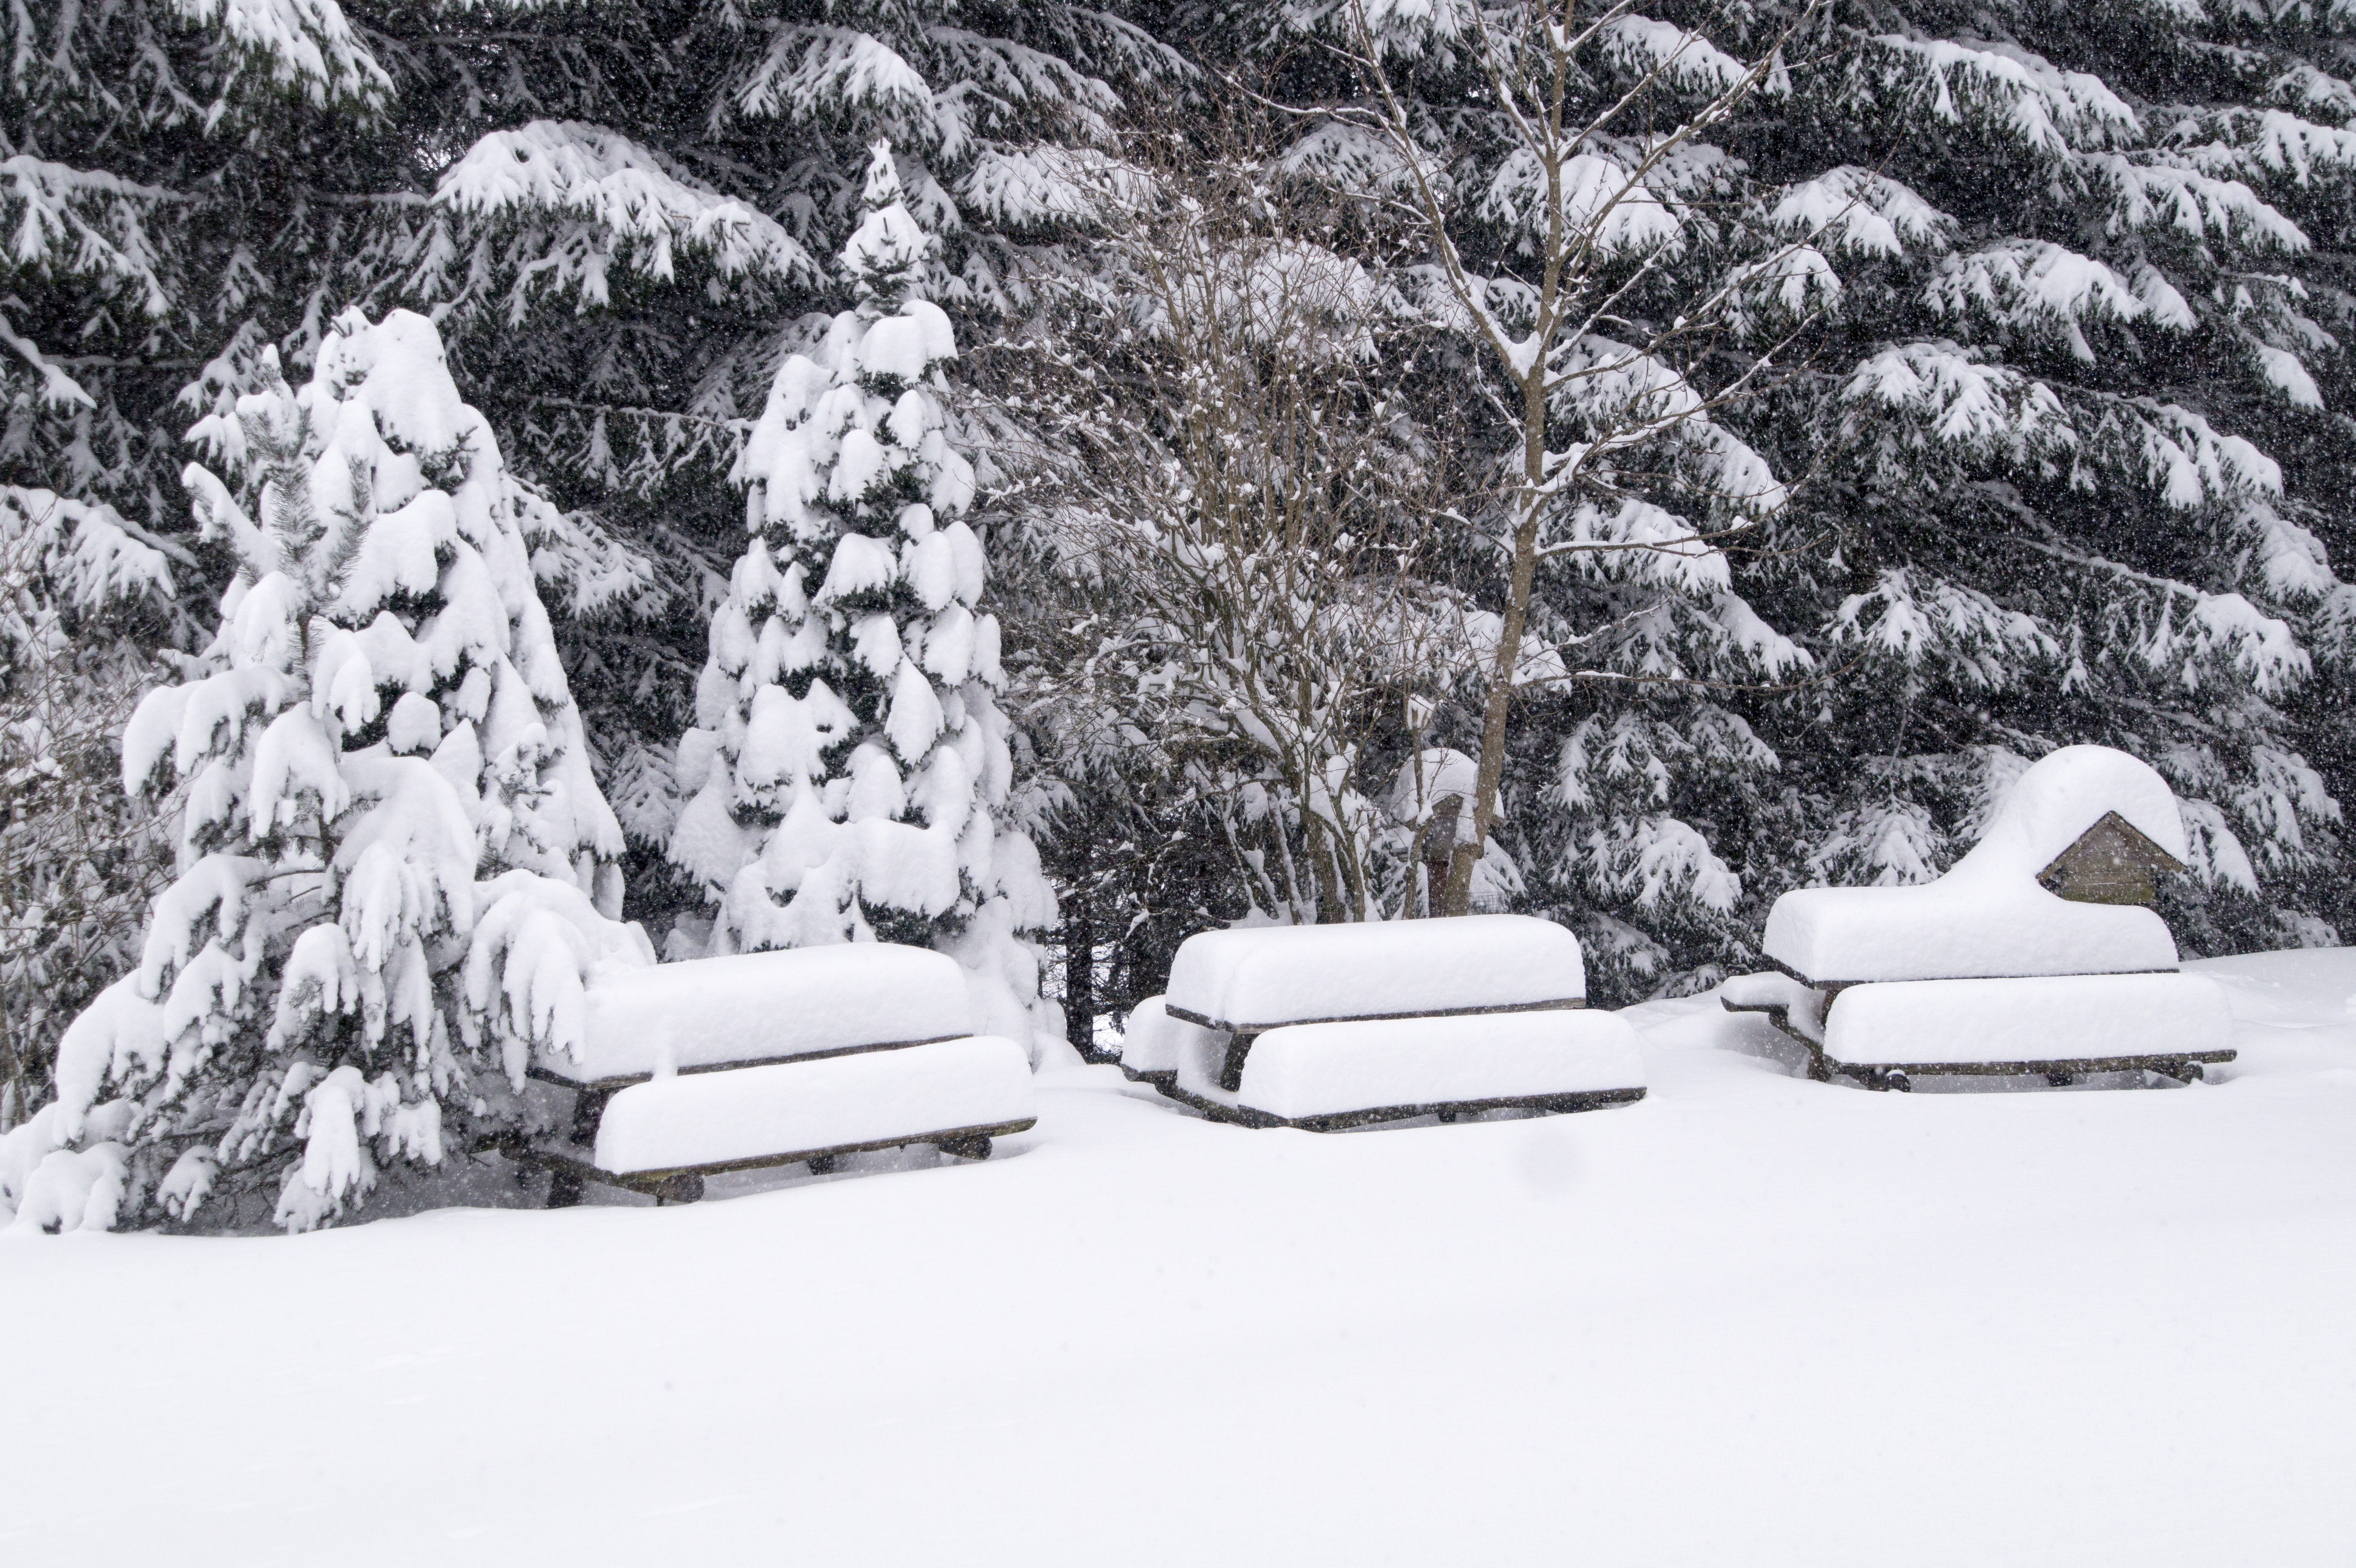
landscape, tree, forest, snow, cold, winter, black and white, weather, snowy, monochrome, season, blizzard, wintry, winter forest, freezing, winter storm